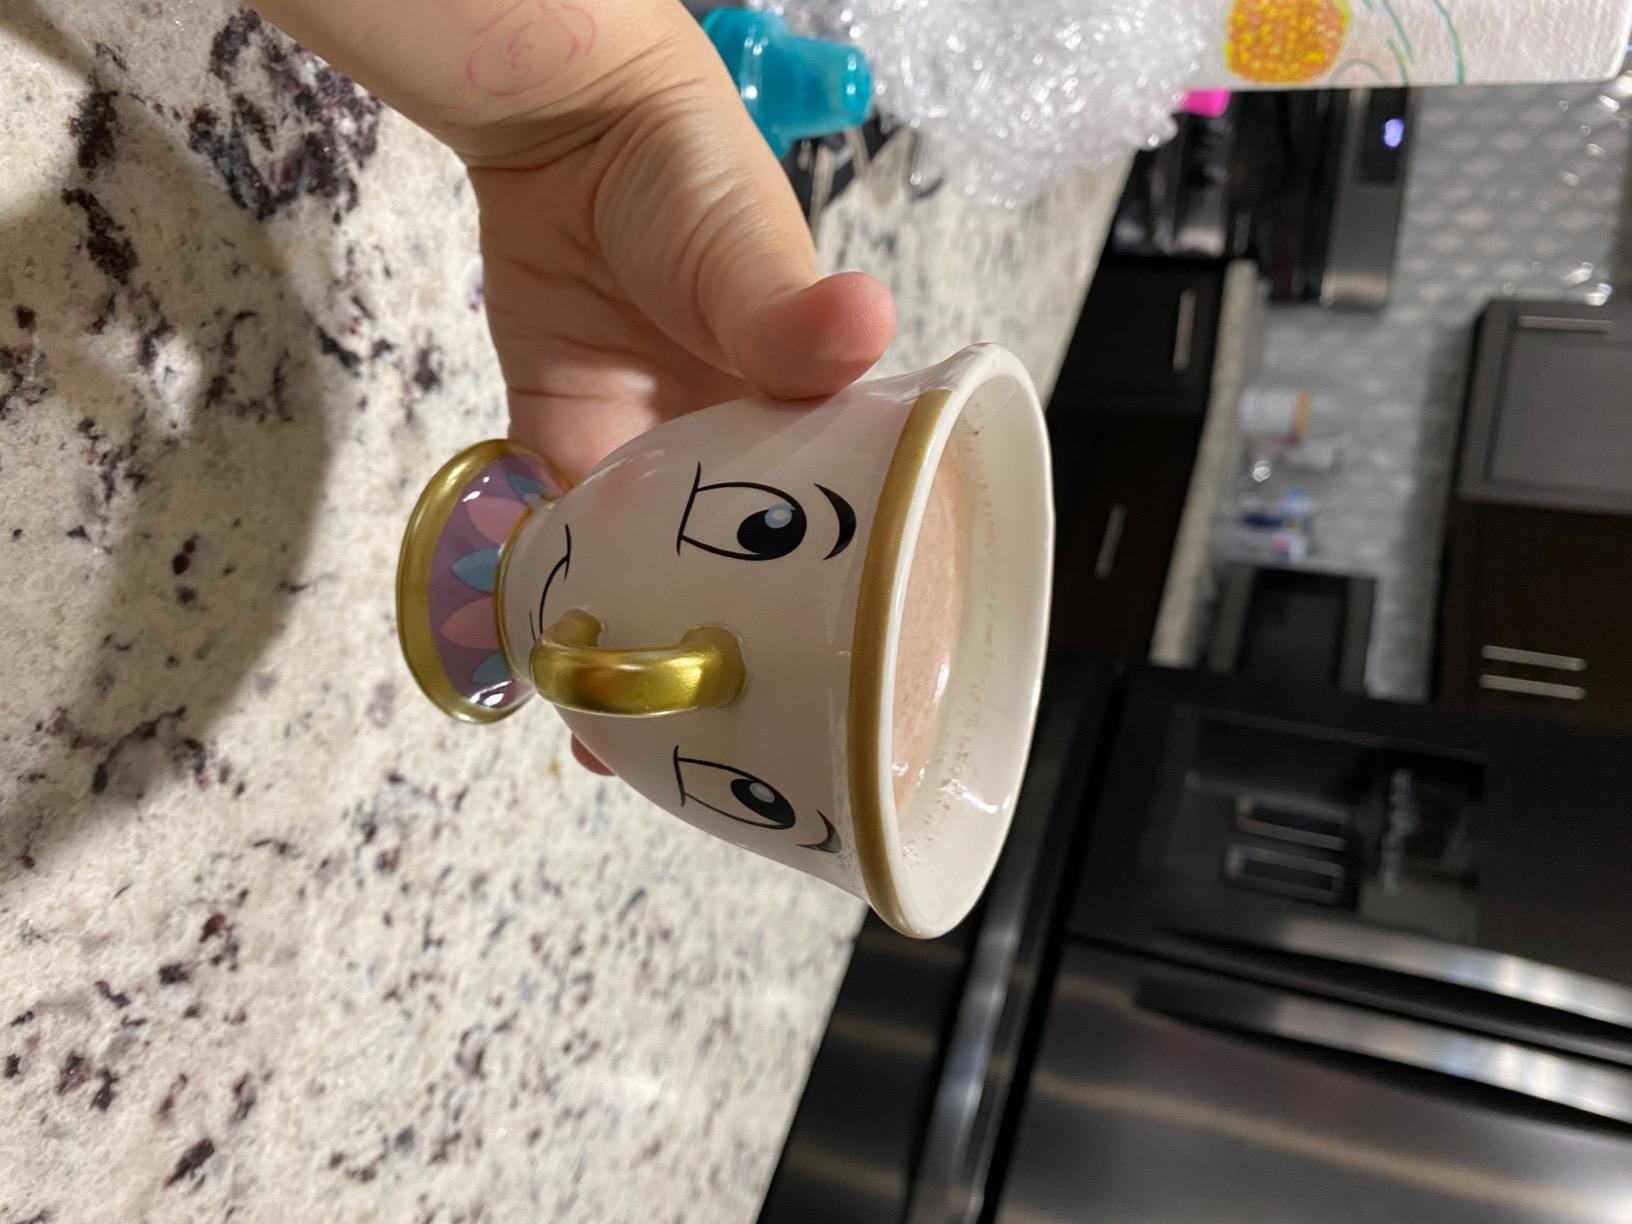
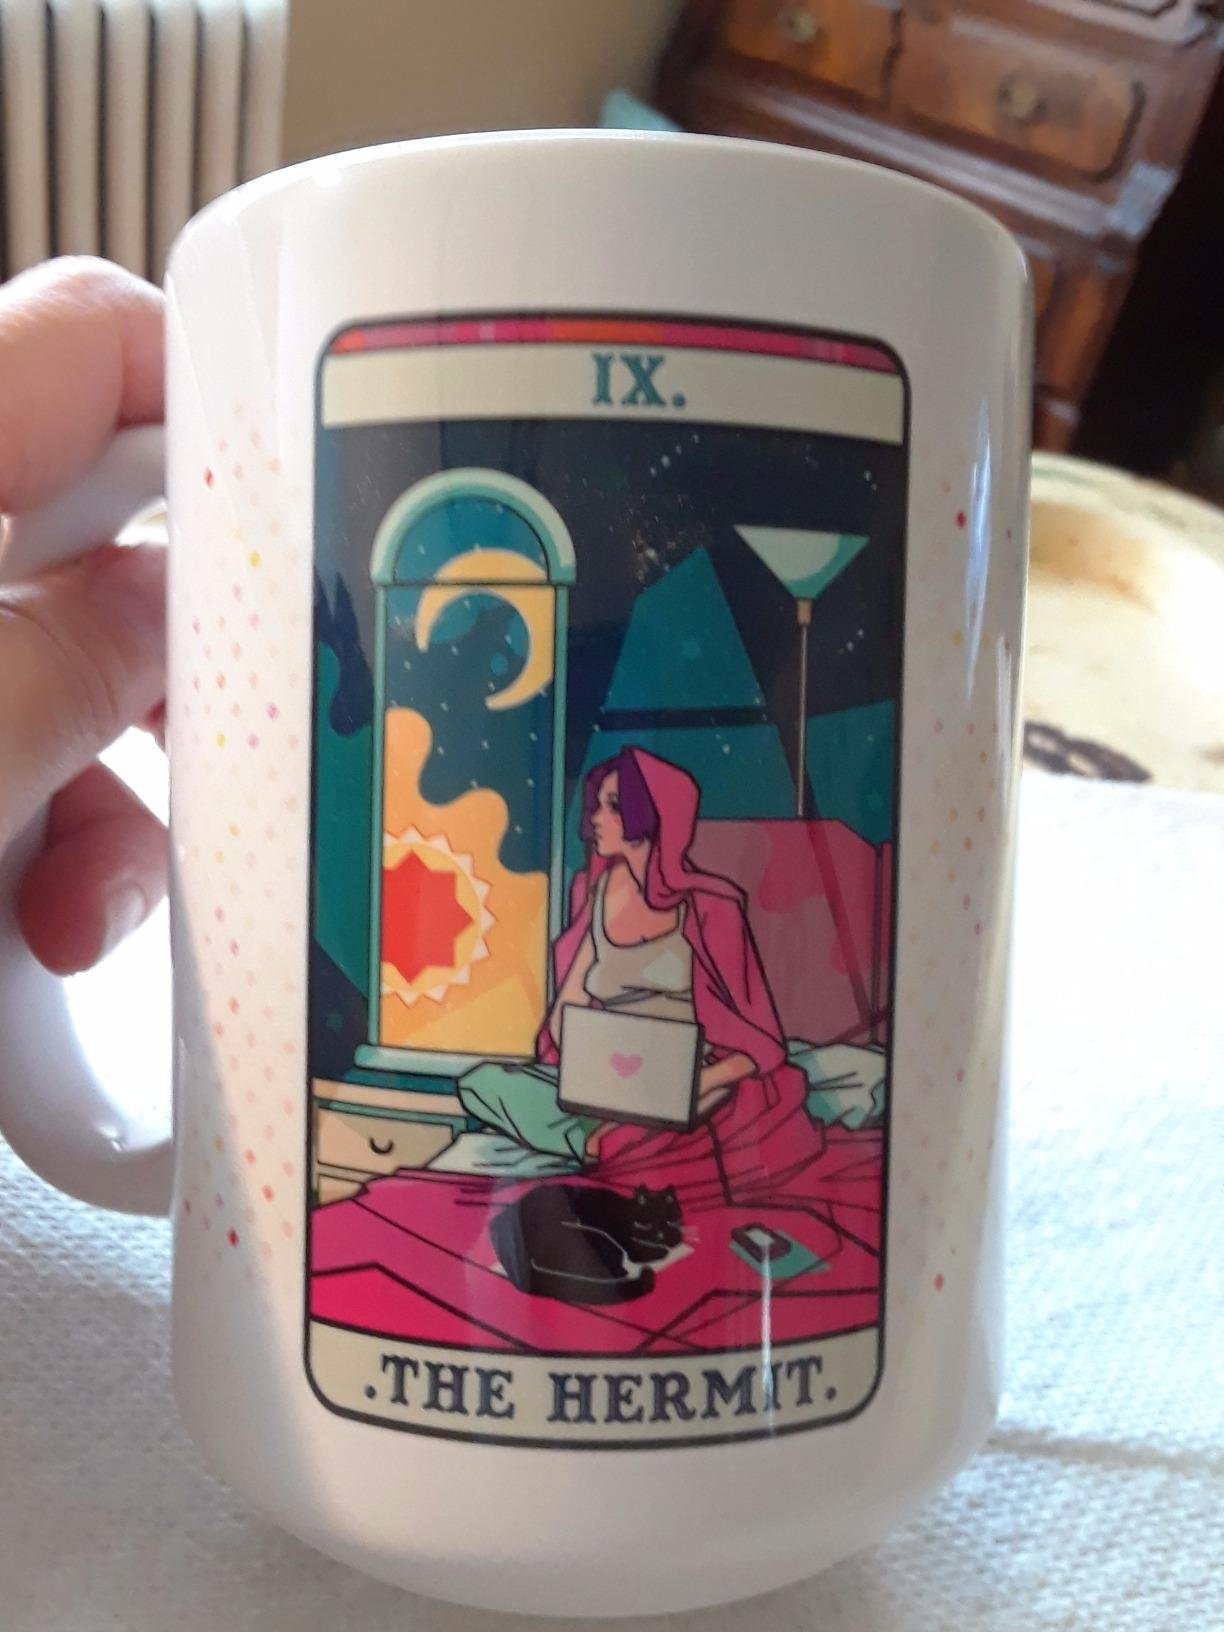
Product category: items_mug
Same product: no